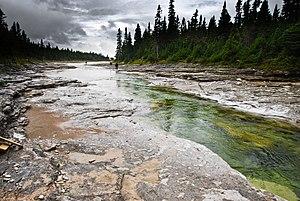
La rivière Chicotte est un cours d'eau de l'île d'Anticosti qui se jette dans le golfe du Saint-Laurent. Elle est localisé entièrement dans la municipalité de L'Île-d'Anticosti.